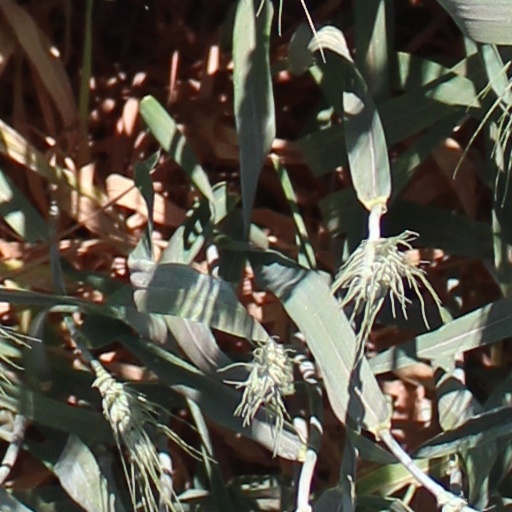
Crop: wheat